Special Constabulary

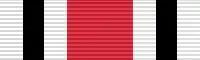
Medal ribbon bar of the Special Constabulary Long Service Medal

Established by Royal Warrant on 30 August 1919, the Special Constabulary Long Service Medal may be earned by special constables after nine years' service, with a clasp issued for each additional period of 10 years. The name and rank of the recipient and the date of the award are engraved on the rim of the medal. The clasp includes the inscription "THE GREAT WAR 1914 - 18" for service as a special in The Great War or "LONG SERVICE (year clasp was issued)" for clasps earned for service after the war.